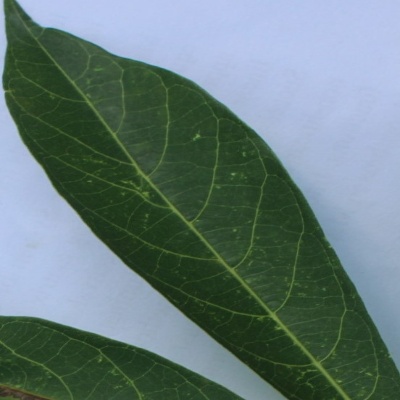
Crop: Cassava
Condition: green mite